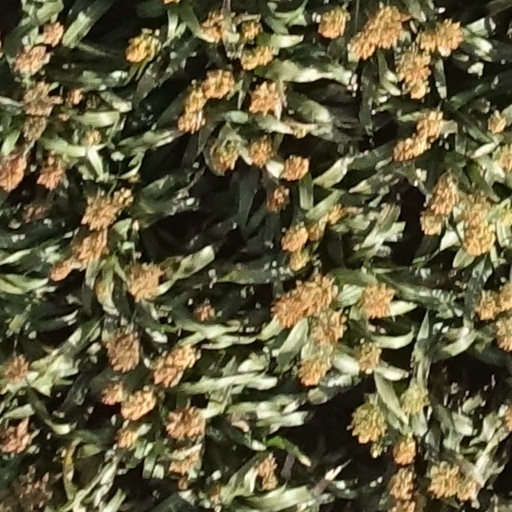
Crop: sorghum